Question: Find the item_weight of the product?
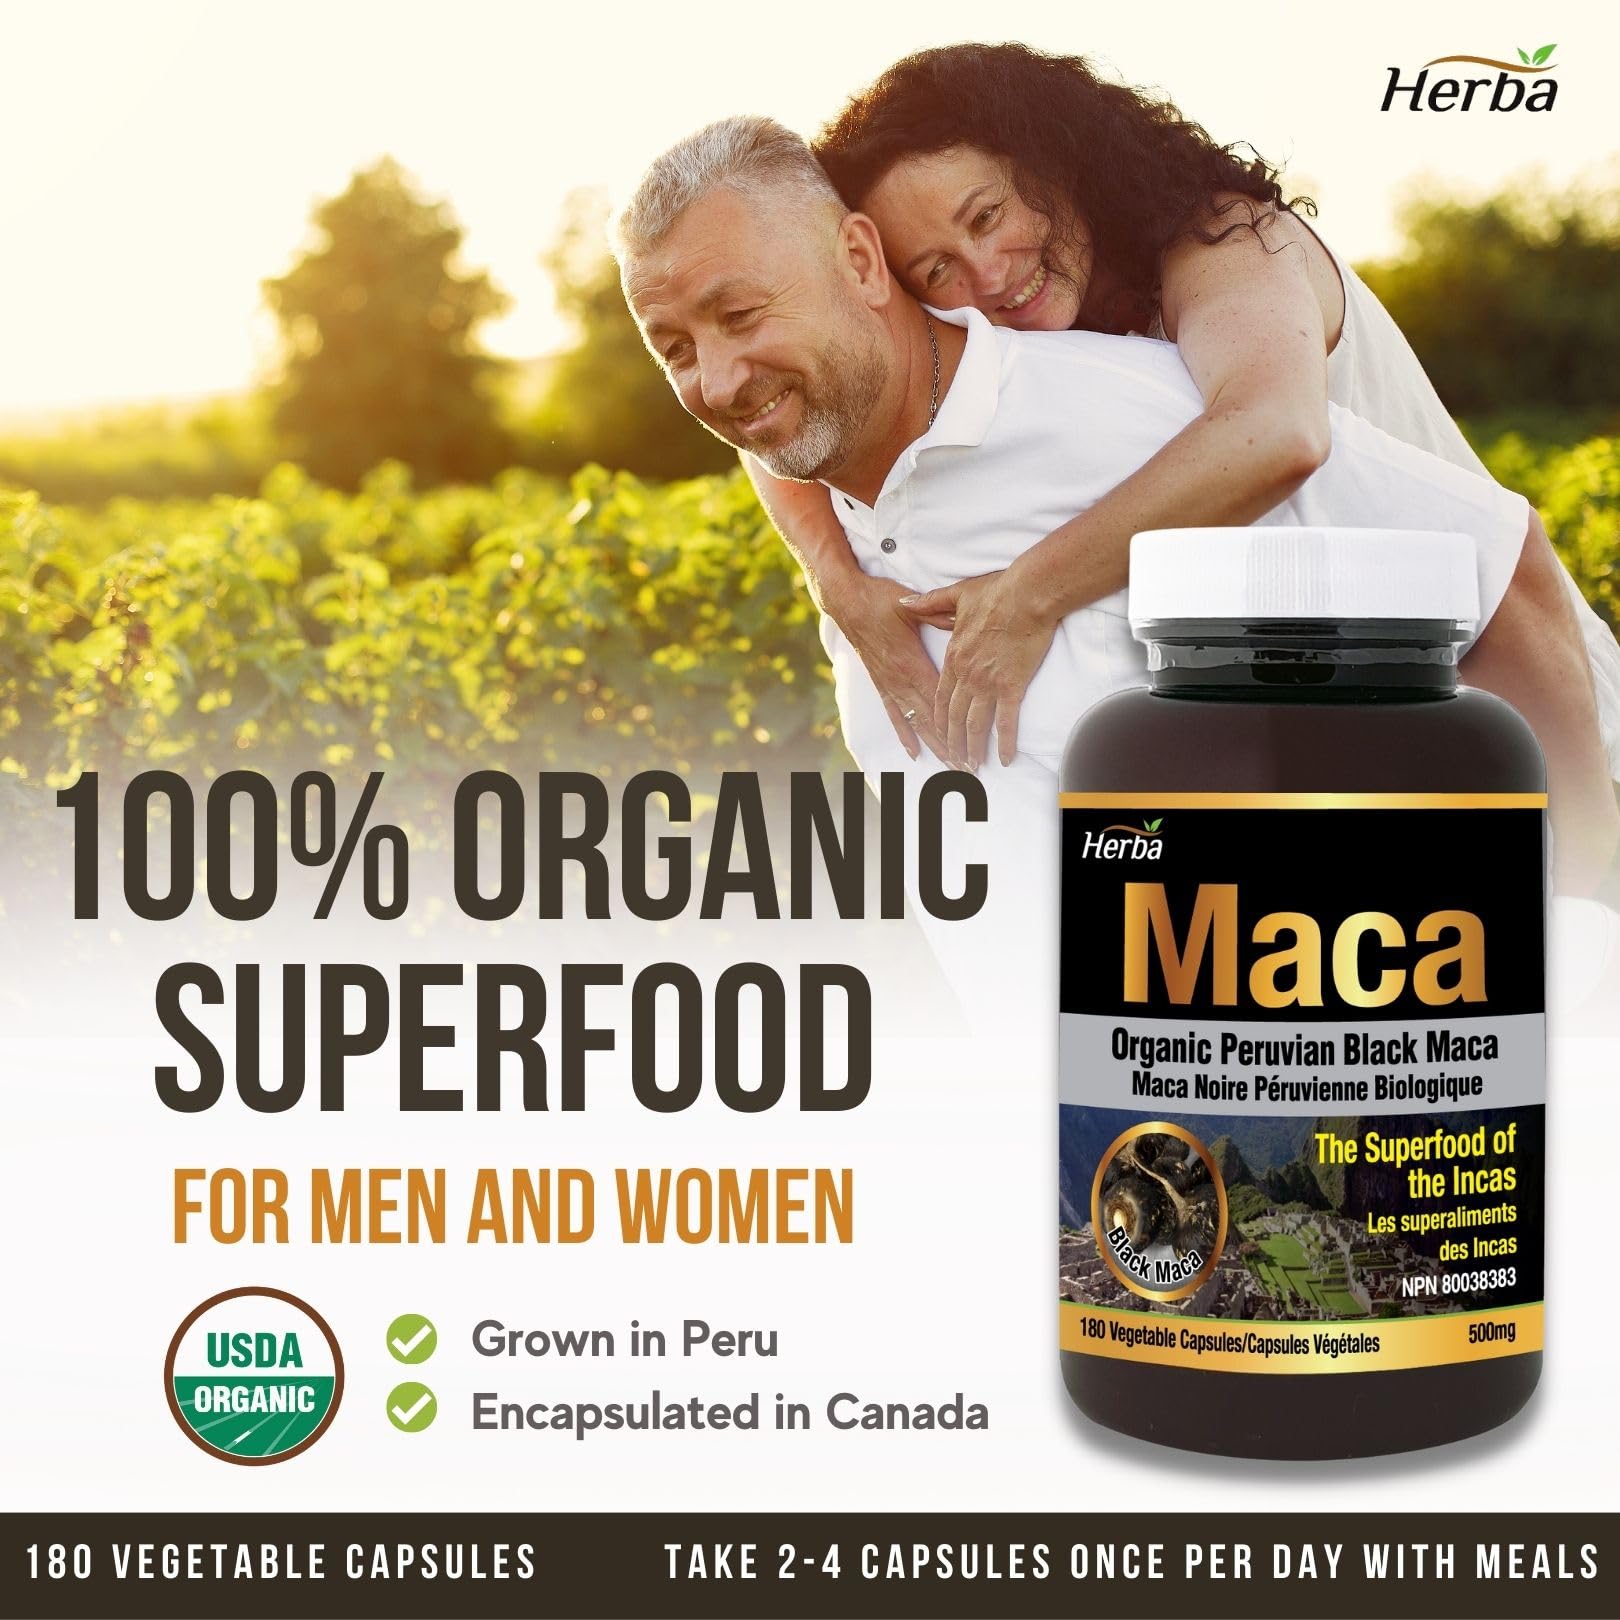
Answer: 500.0 milligram